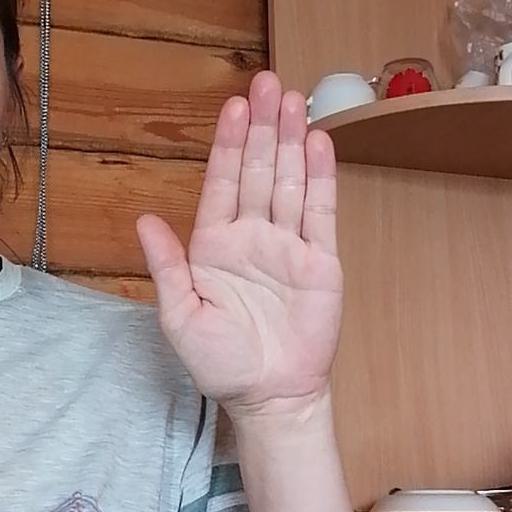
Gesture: stop